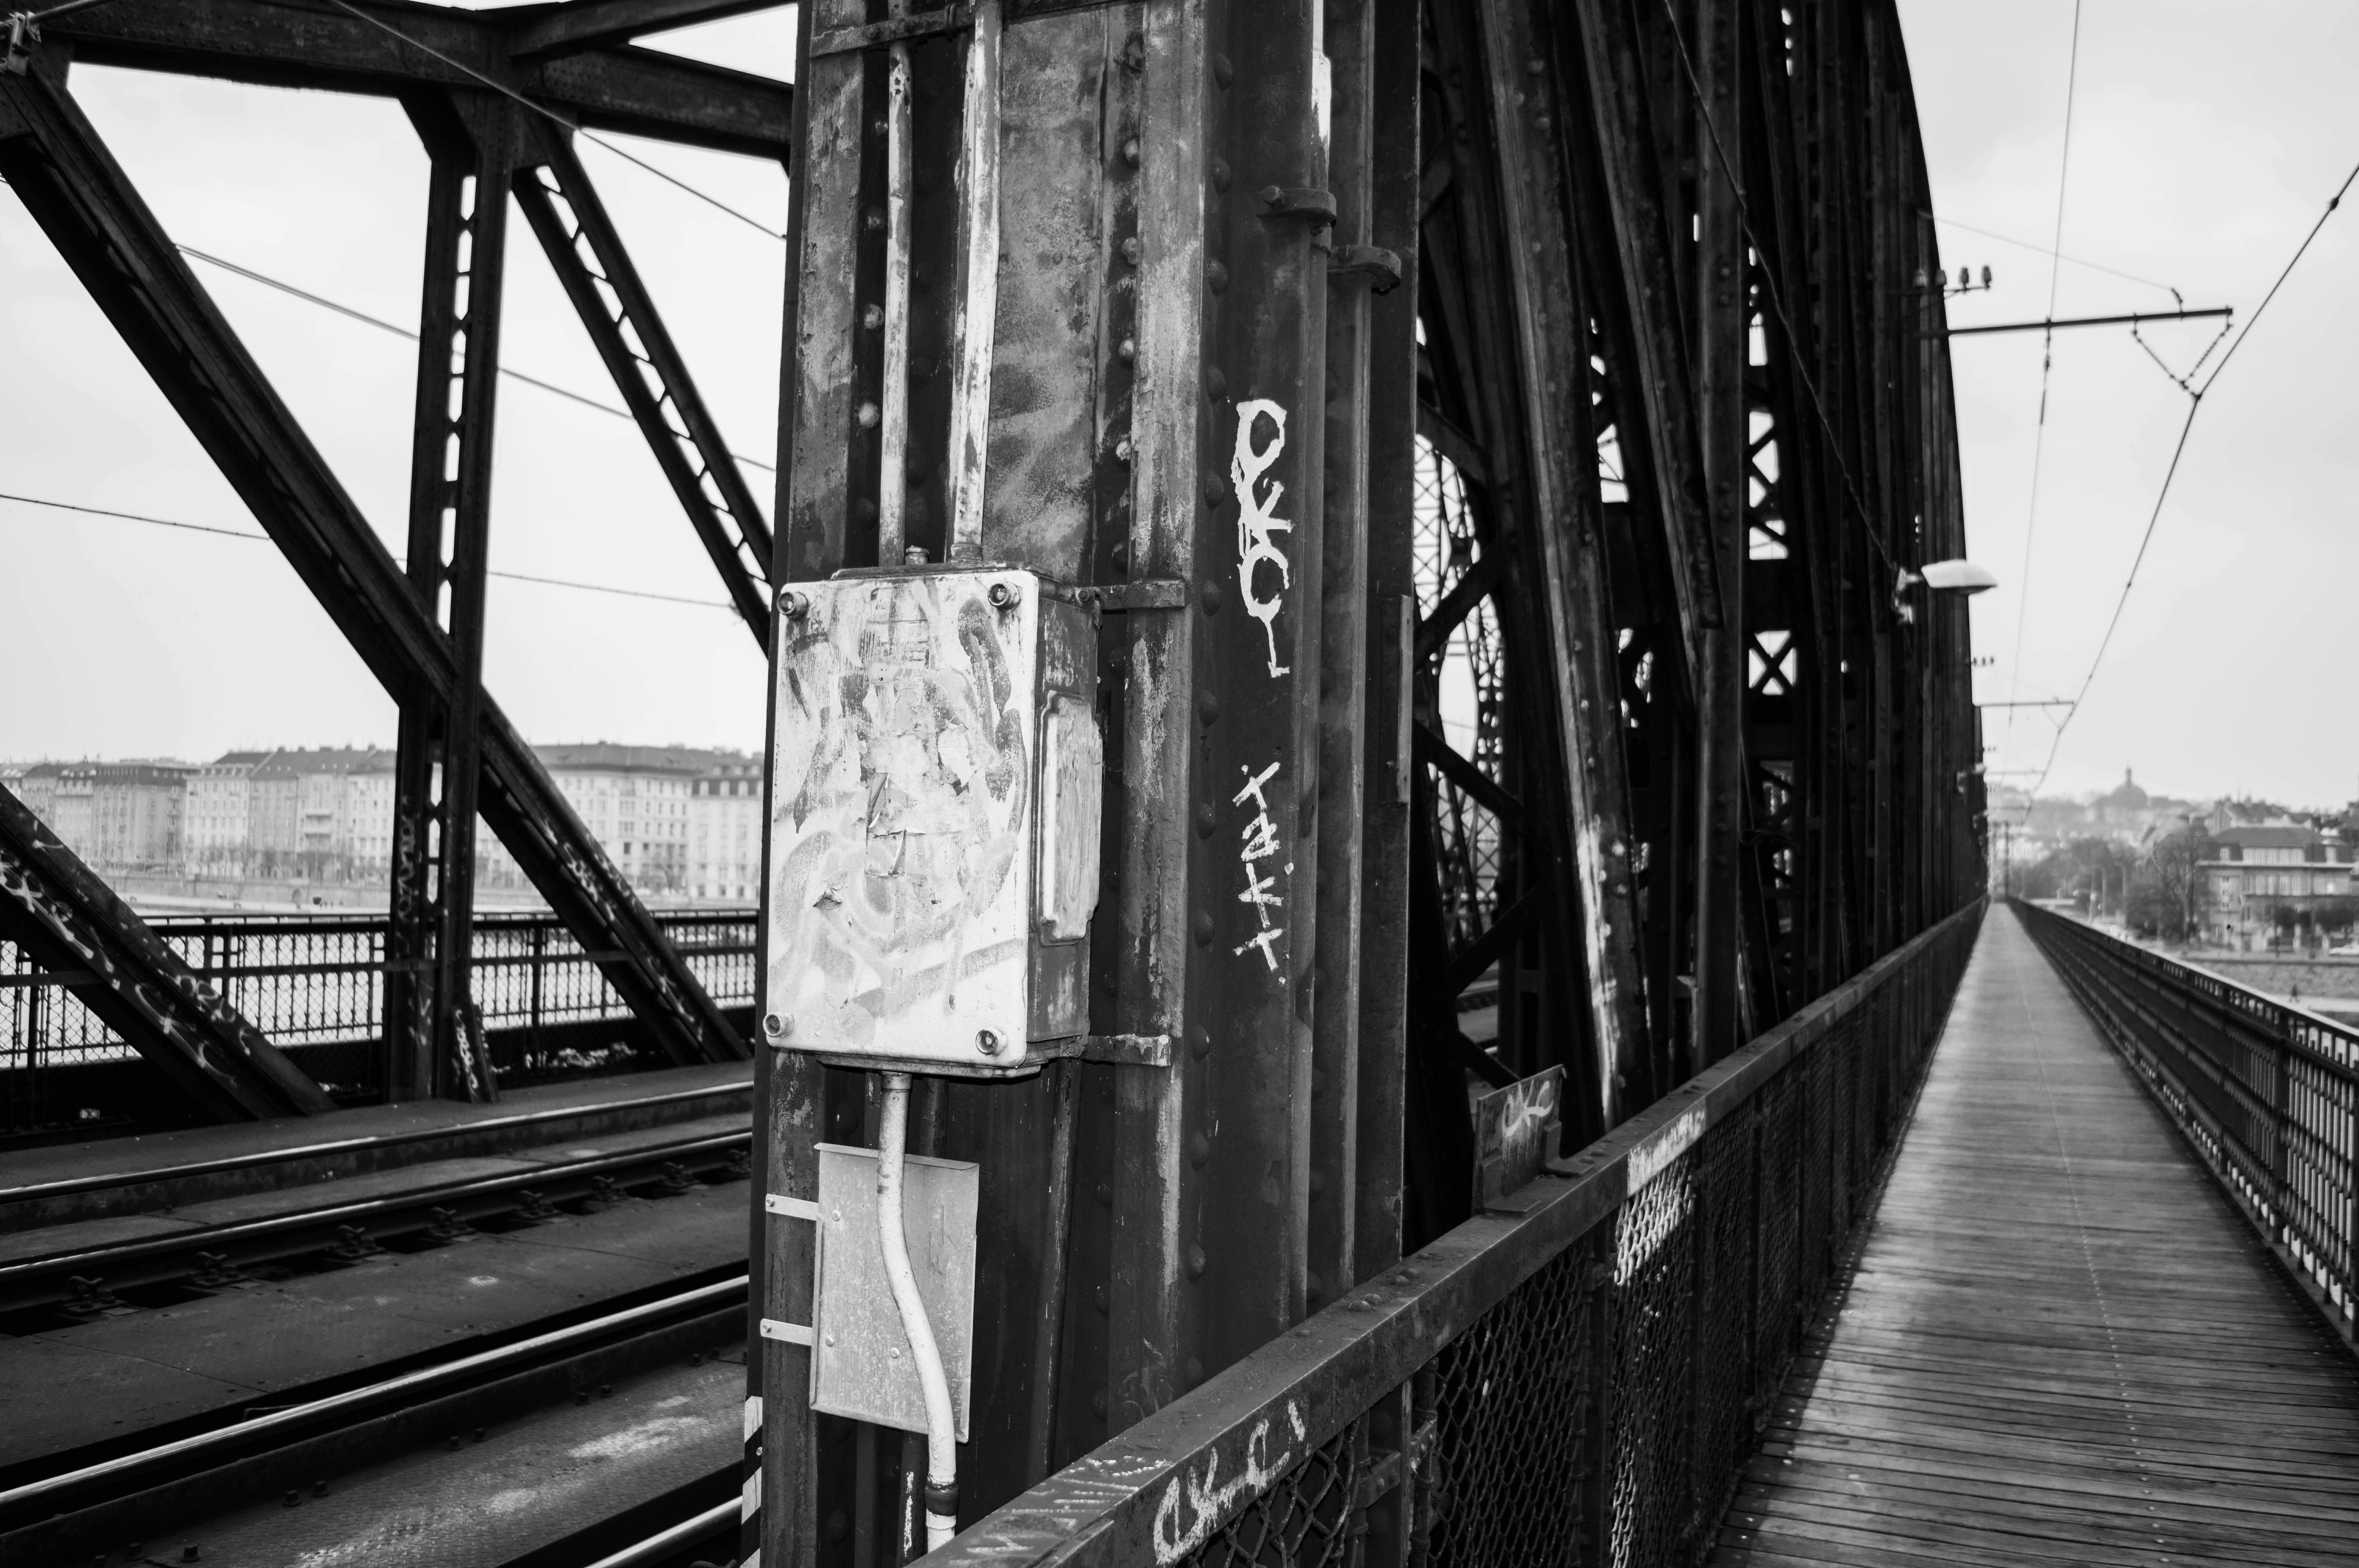
black and white, track, white, bridge, city, train, transport, vehicle, prague, black, monochrome, urban area, monochrome photography